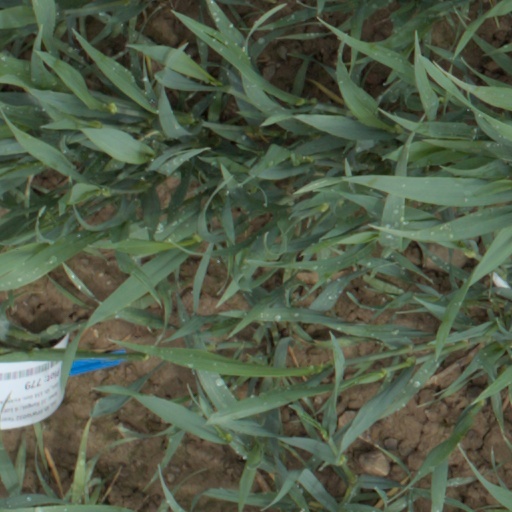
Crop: wheat